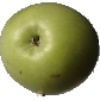
Label: apple_granny_smith